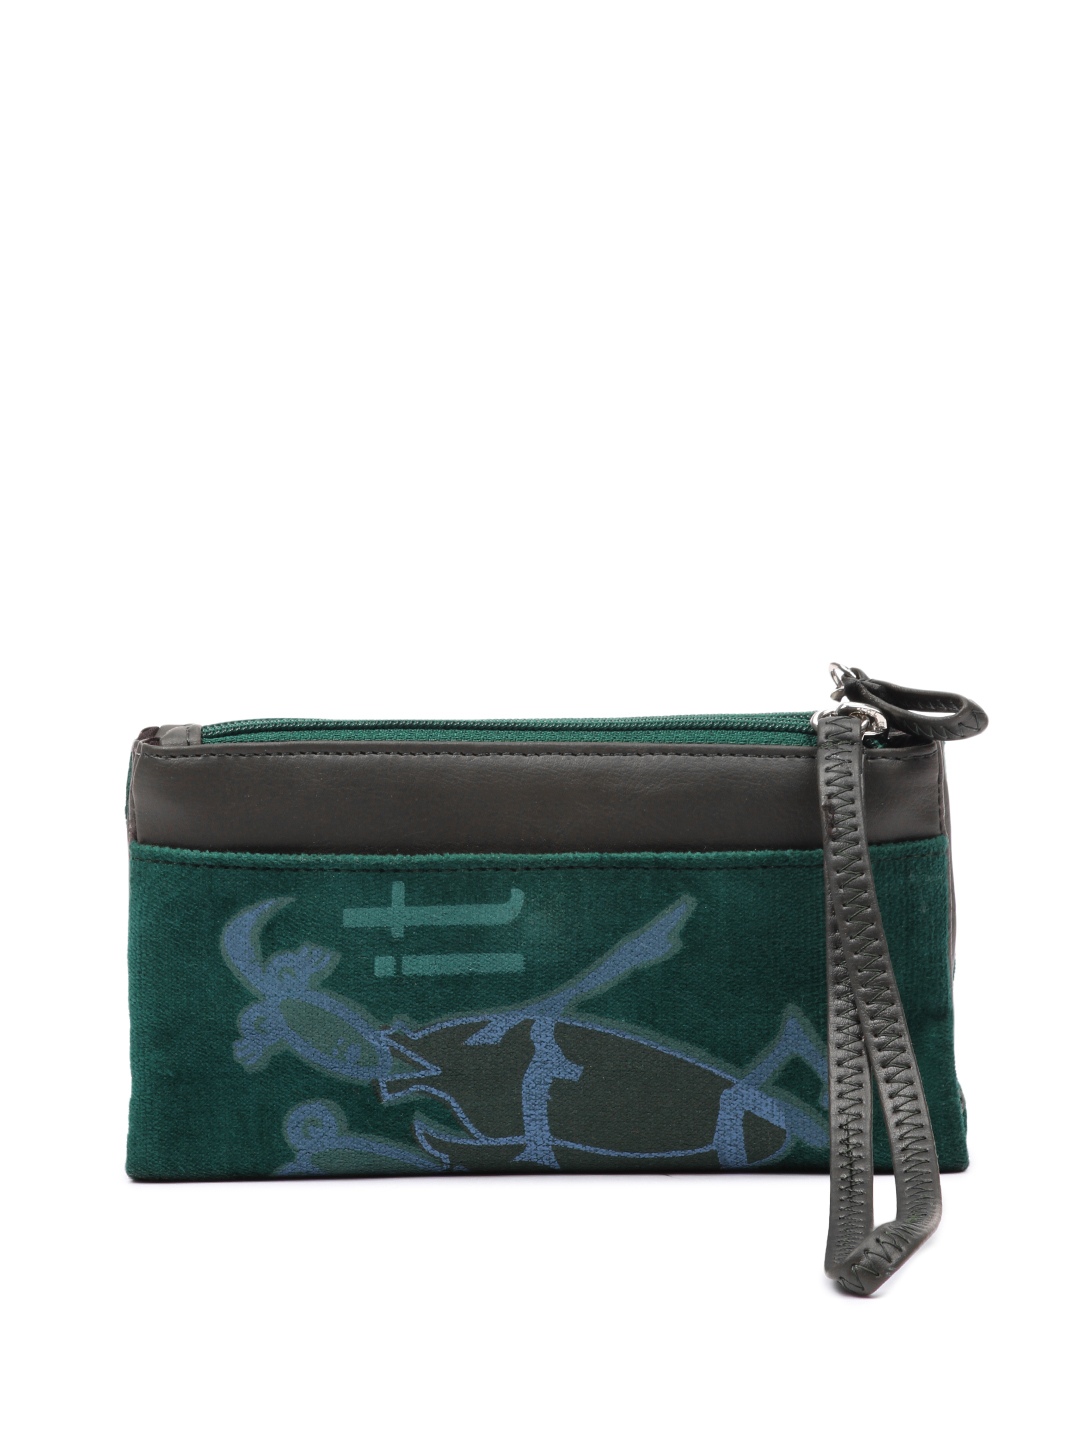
Baggit Women Green Mobile Pouch
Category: Accessories / Bags / Mobile Pouch
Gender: Women
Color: Green
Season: Summer 2012
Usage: Casual